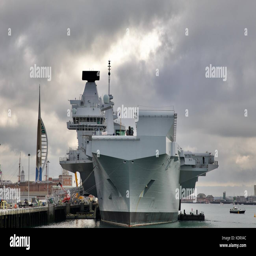
aircraft carrier the most advanced warship in armed force